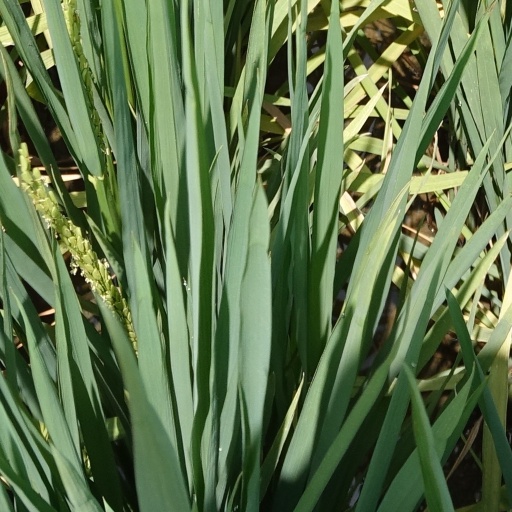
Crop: rice